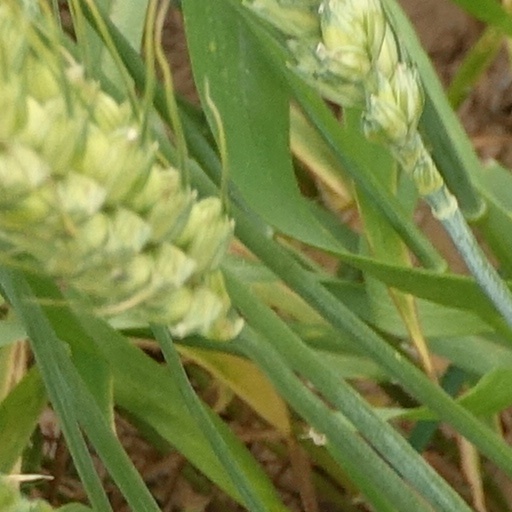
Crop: wheat